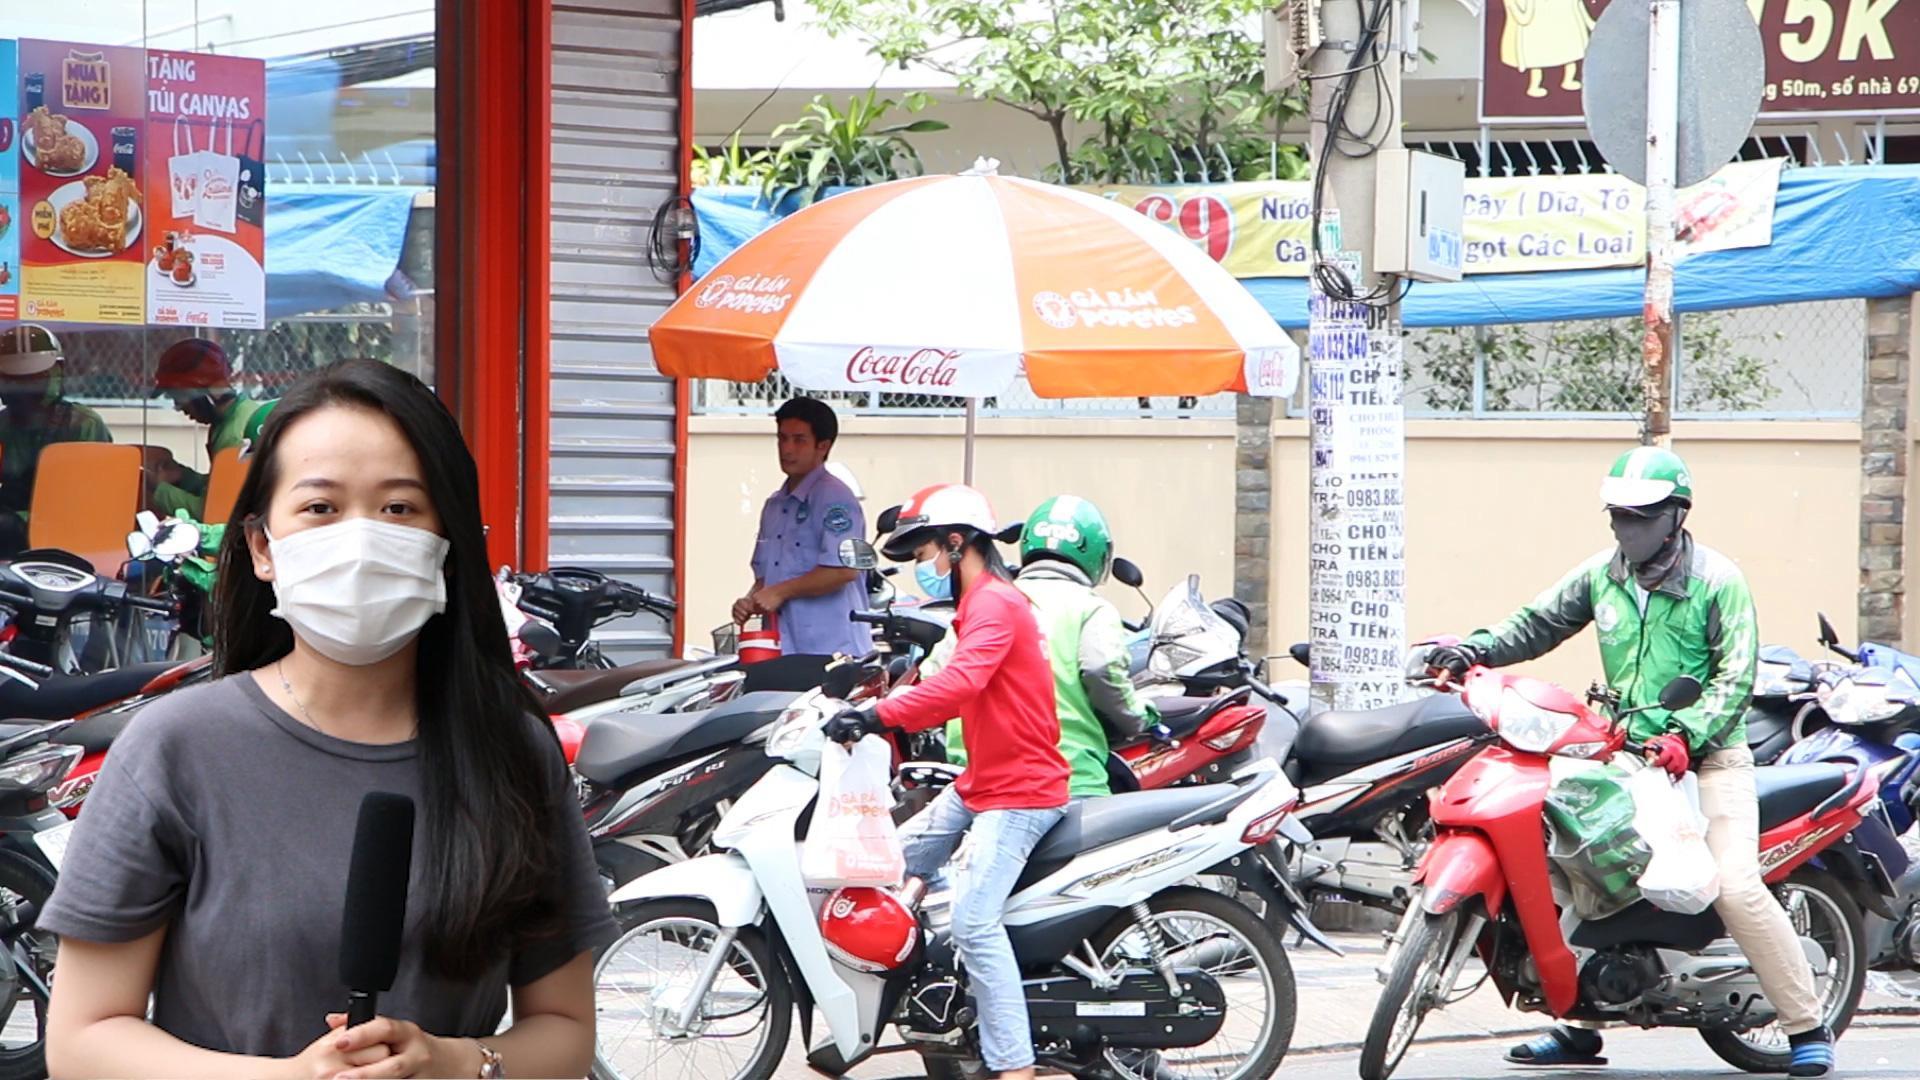
có nhiều tài xế xe ôm công nghệ đang xuất hiện trước cửa hàng